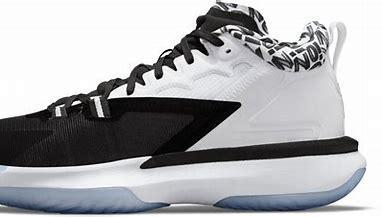
Brand: Jordan
Model: Zion 3